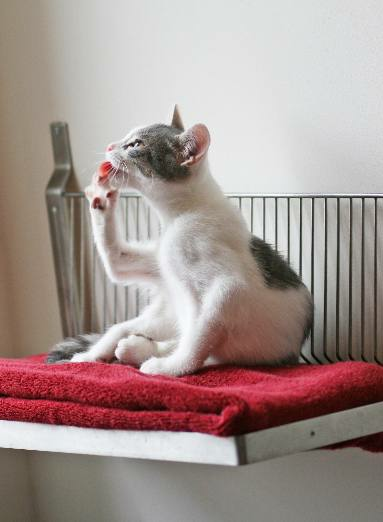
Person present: No